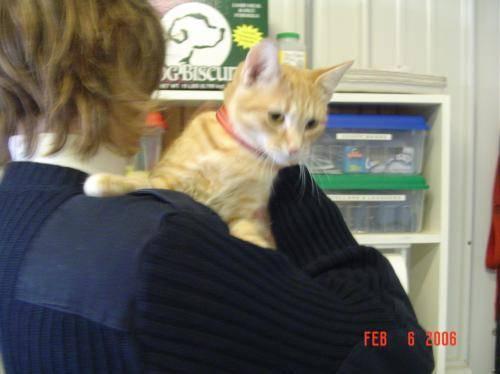
cat